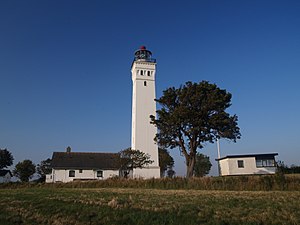
Olaf Haahr / Privatliv
Keldsnor Fyr som Olaf Haahr købte i 2006.
Keldsnor Fyr på Langeland
Olaf Haahr er en dansk forretningsmand, der er kendt for at have etableret og have drevet firmaet i mange år.